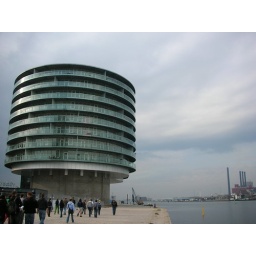
expensive living in Copenhagen - the dog treadmills are extra; so are the flying bubble cars.